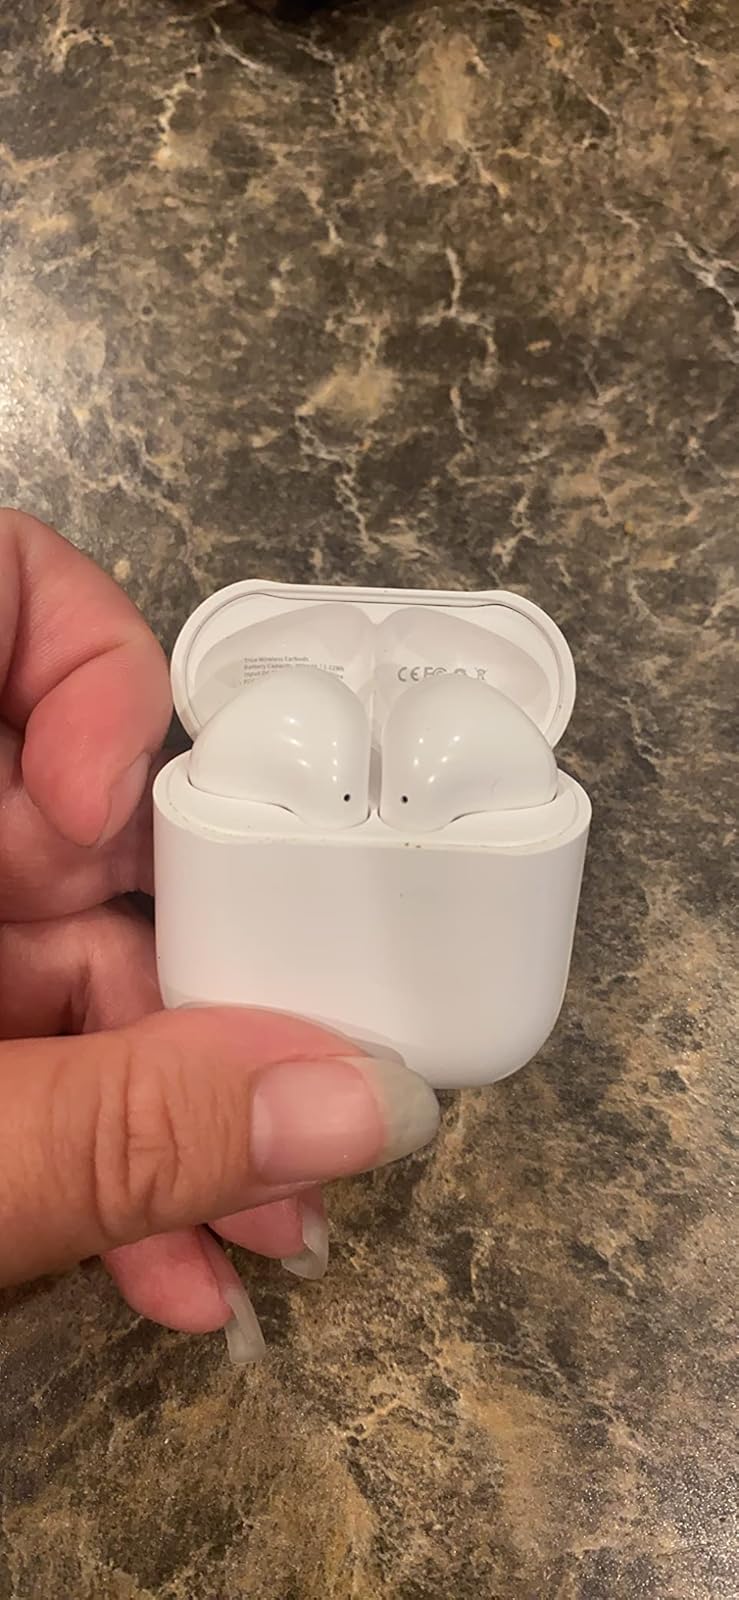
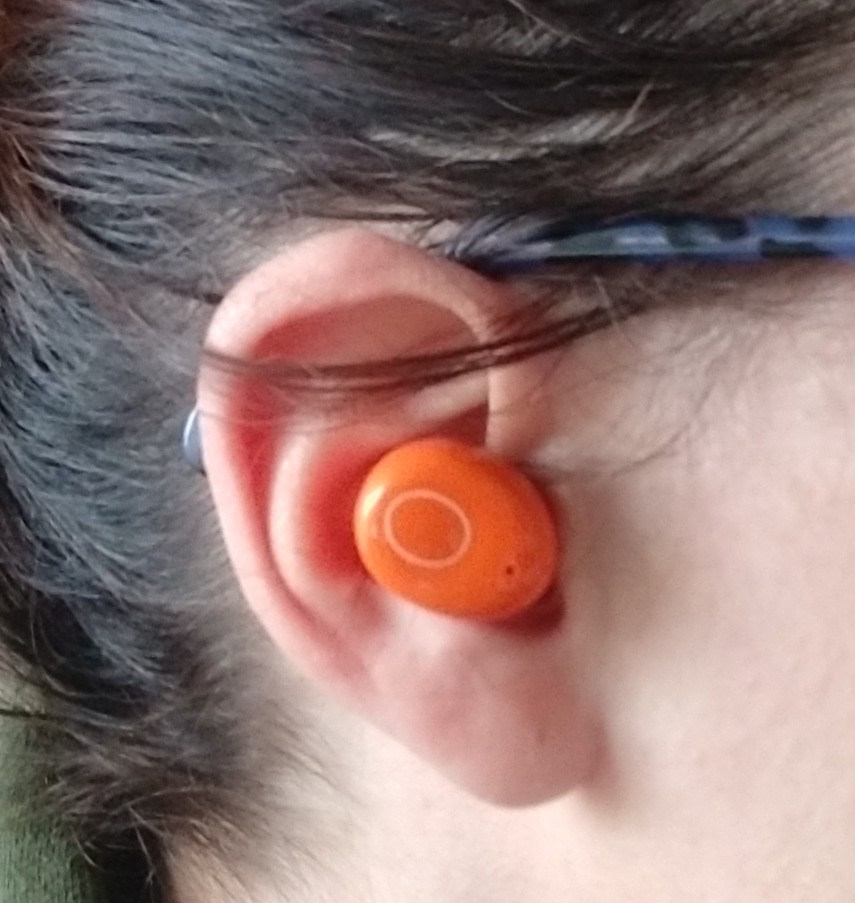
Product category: earbuds
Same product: no